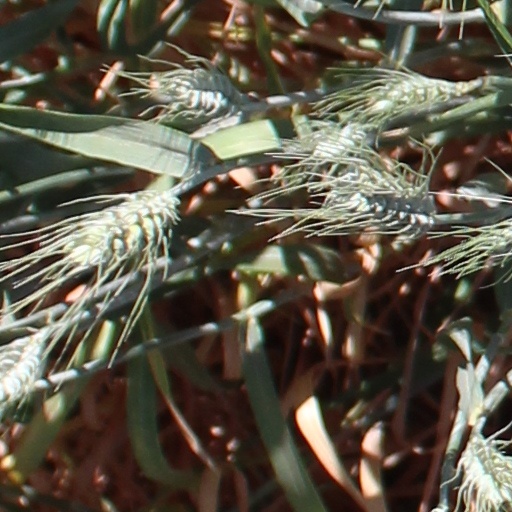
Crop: wheat